Garni Temple

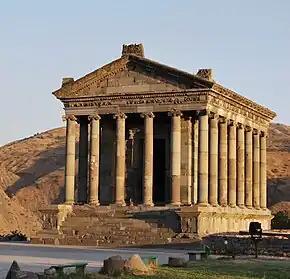
The temple at sunset

In 1982 Richard D. Wilkinson suggested that the building is a tomb, probably constructed in honor of one of the Romanized kings of Armenia of the late 2nd century. This theory is based on a comparison to Graeco-Roman buildings of western Asia Minor (e.g. Nereid Monument, Belevi Mausoleum, Mausoleum at Halicarnassus), the discovery of nearby graves that date to about that time, and the discovery of a few marble pieces of the Asiatic sarcophagus style. Wilkinson furthermore states that there is no direct evidence linking the structure to Mithras or Mihr, and that the Greek inscription attributed to Tiridates I probably refers to the fortress and not to the colonnaded structure. He also notes that it is unlikely that a pagan temple would survive destruction during Armenia's 4th-century conversion to Christianity when all other such temples were destroyed.